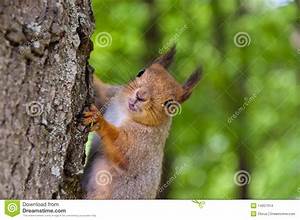
Label: scoiattolo